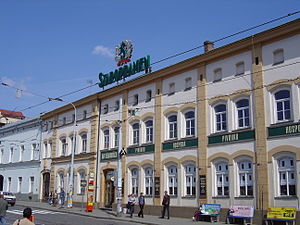
Prag / Kultur / Kulturby 2000
Bryggeriet Staropramen i Prag
"""Praha"" omdirigeres hertil. For andre betydninger af Praha, se Praha.